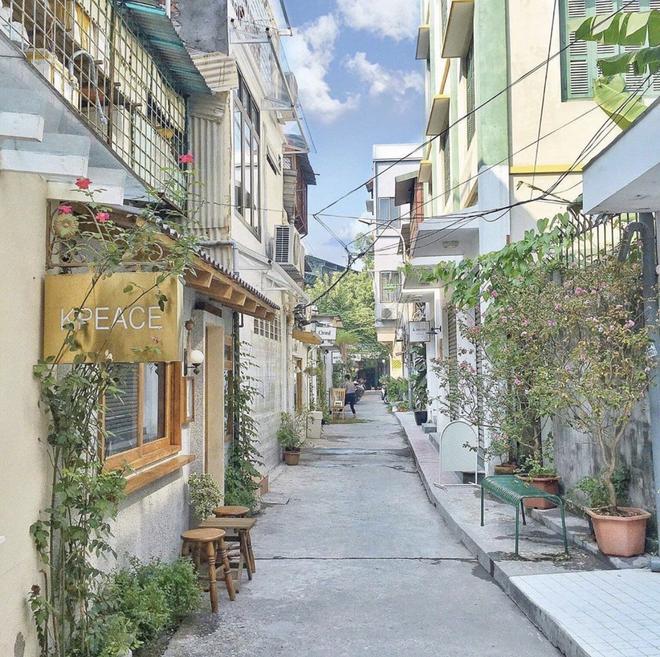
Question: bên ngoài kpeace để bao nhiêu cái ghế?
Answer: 3 cái